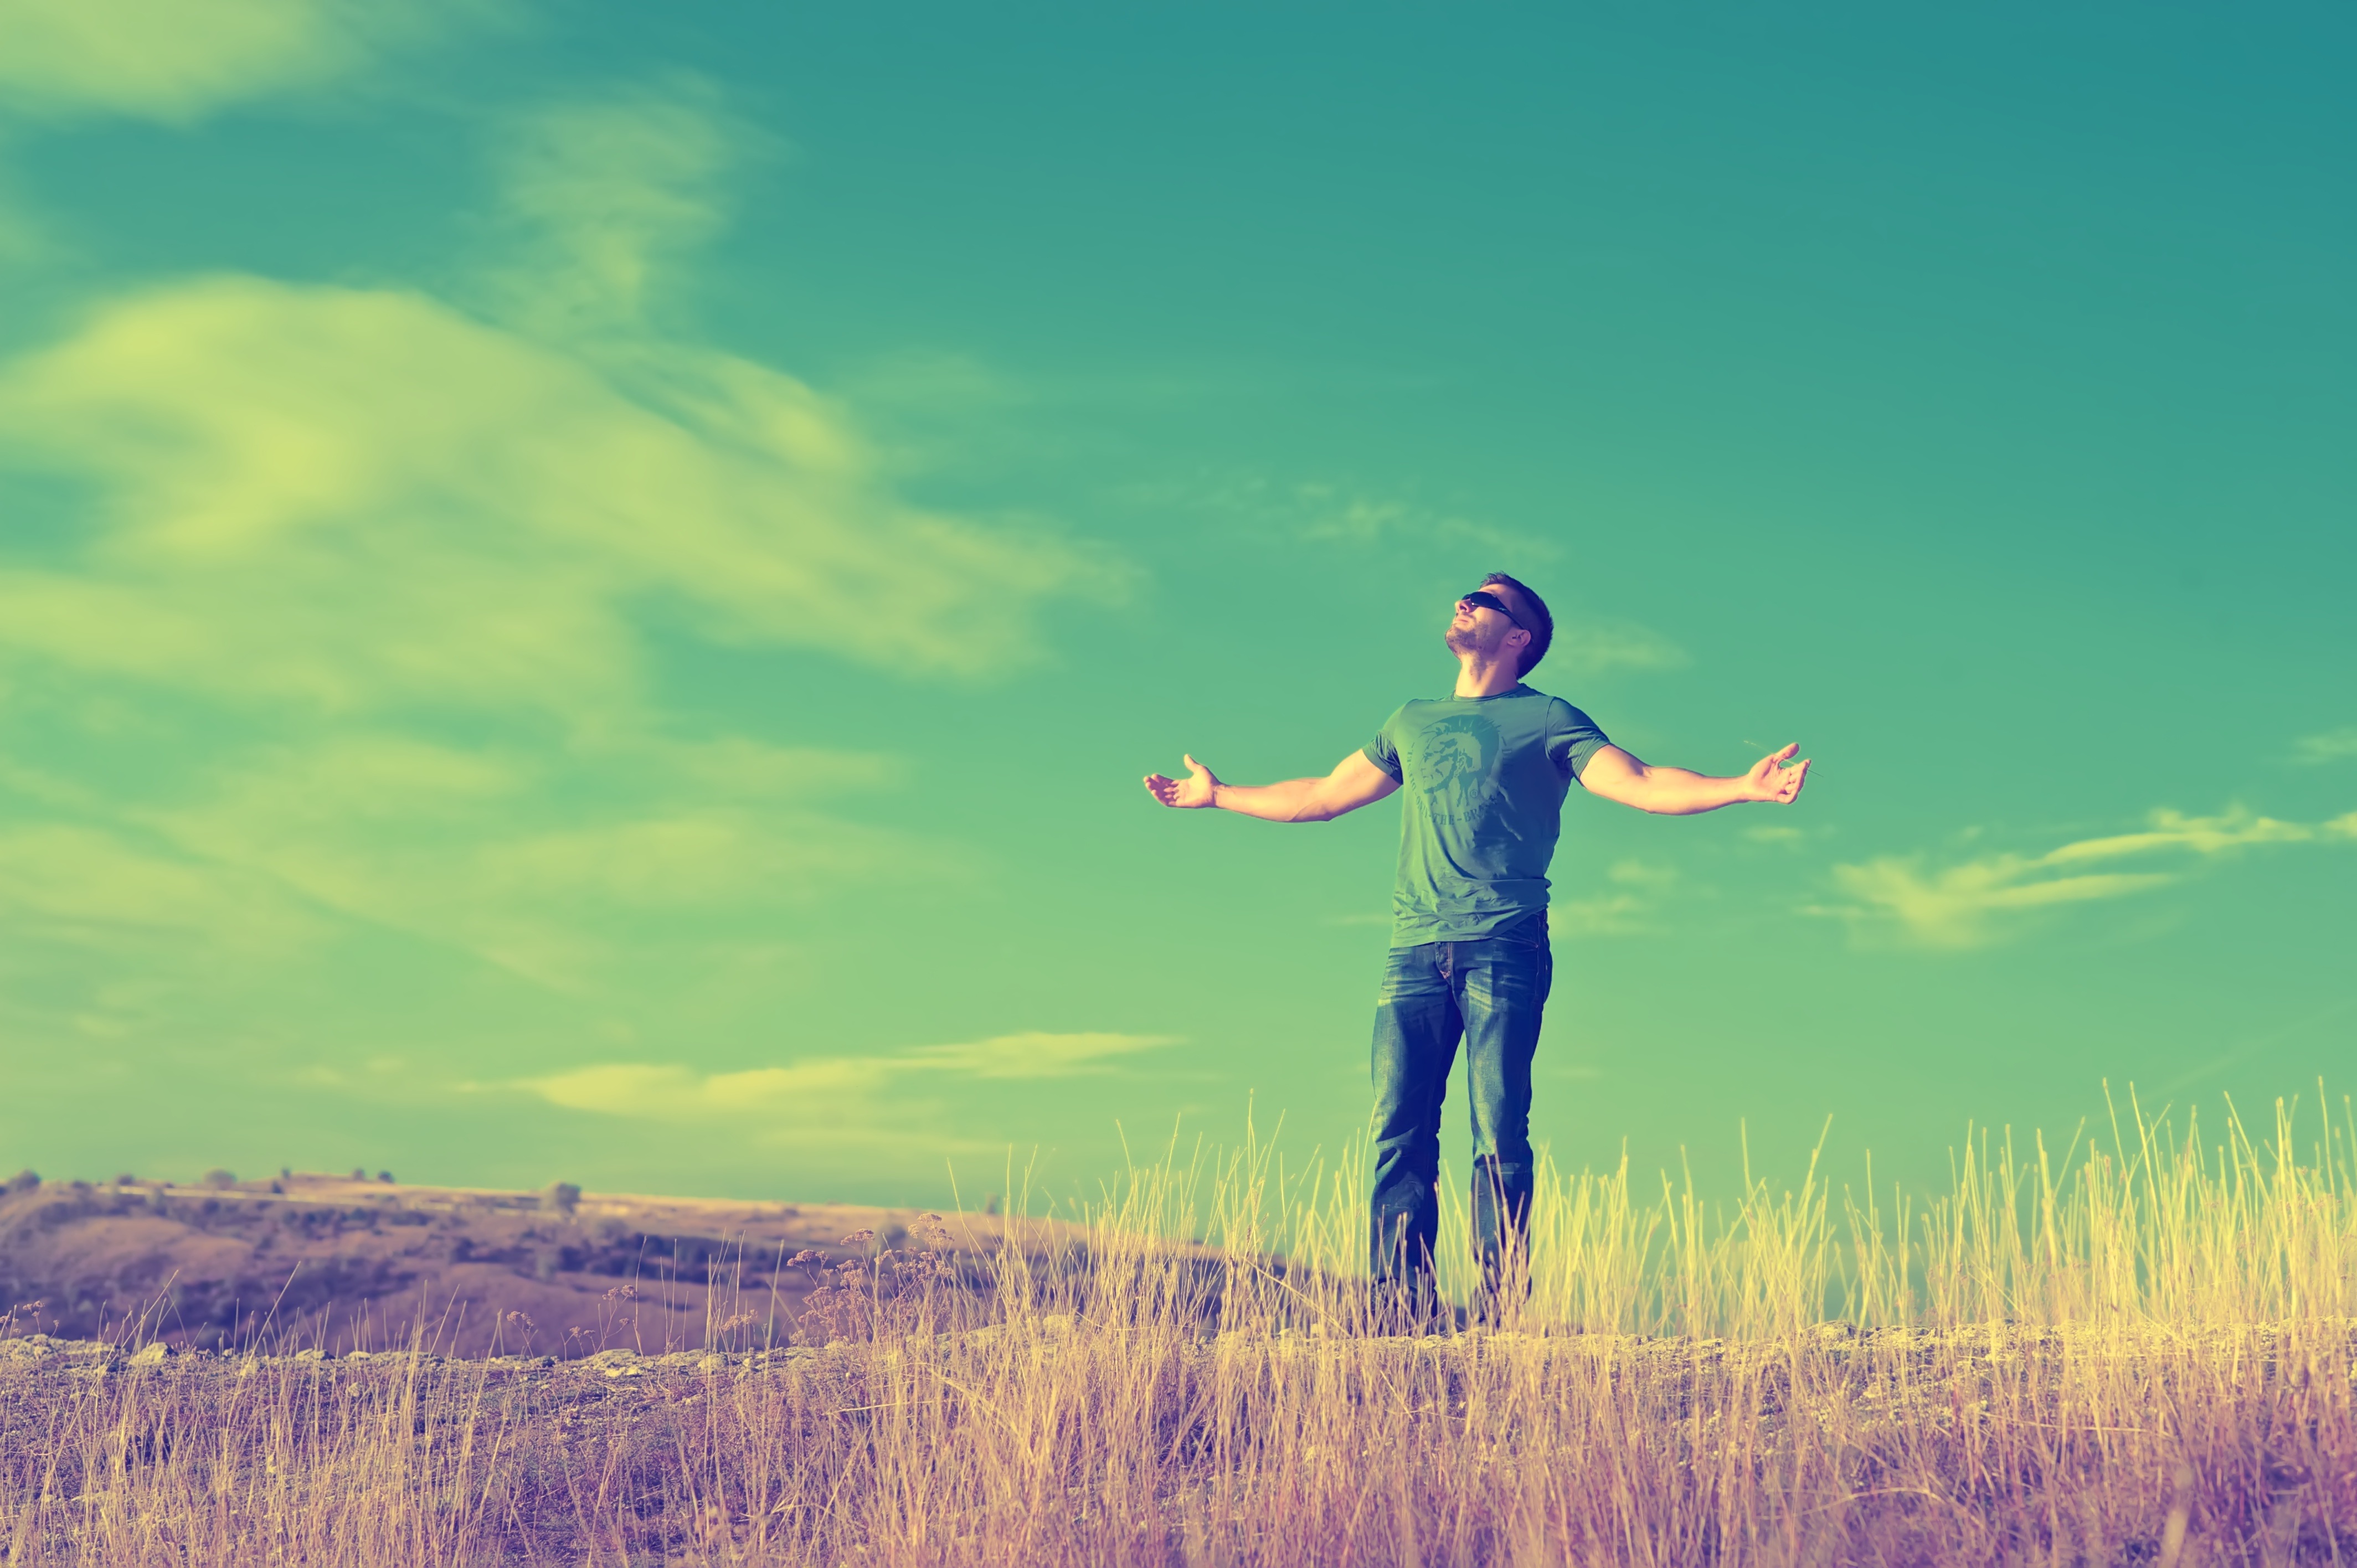
man, nature, grass, horizon, cloud, people, sky, field, meadow, prairie, sunlight, morning, wind, alone, standing, freedom, agriculture, grassland, grass family